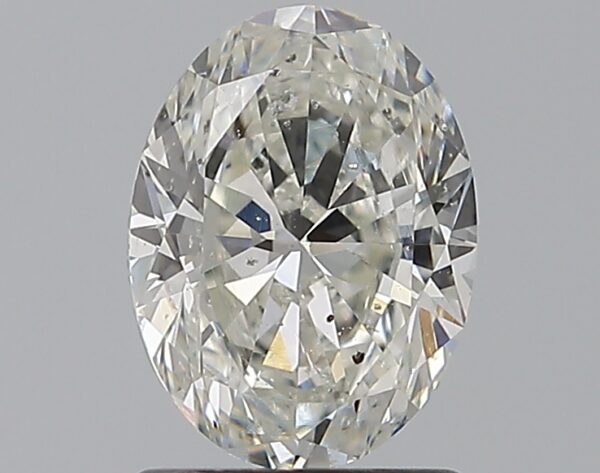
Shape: oval
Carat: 1.2
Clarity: SI2
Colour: F
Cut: EX
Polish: EX
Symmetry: EX
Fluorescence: VS
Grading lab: GIA
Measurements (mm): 7.98 x 5.95 x 3.68